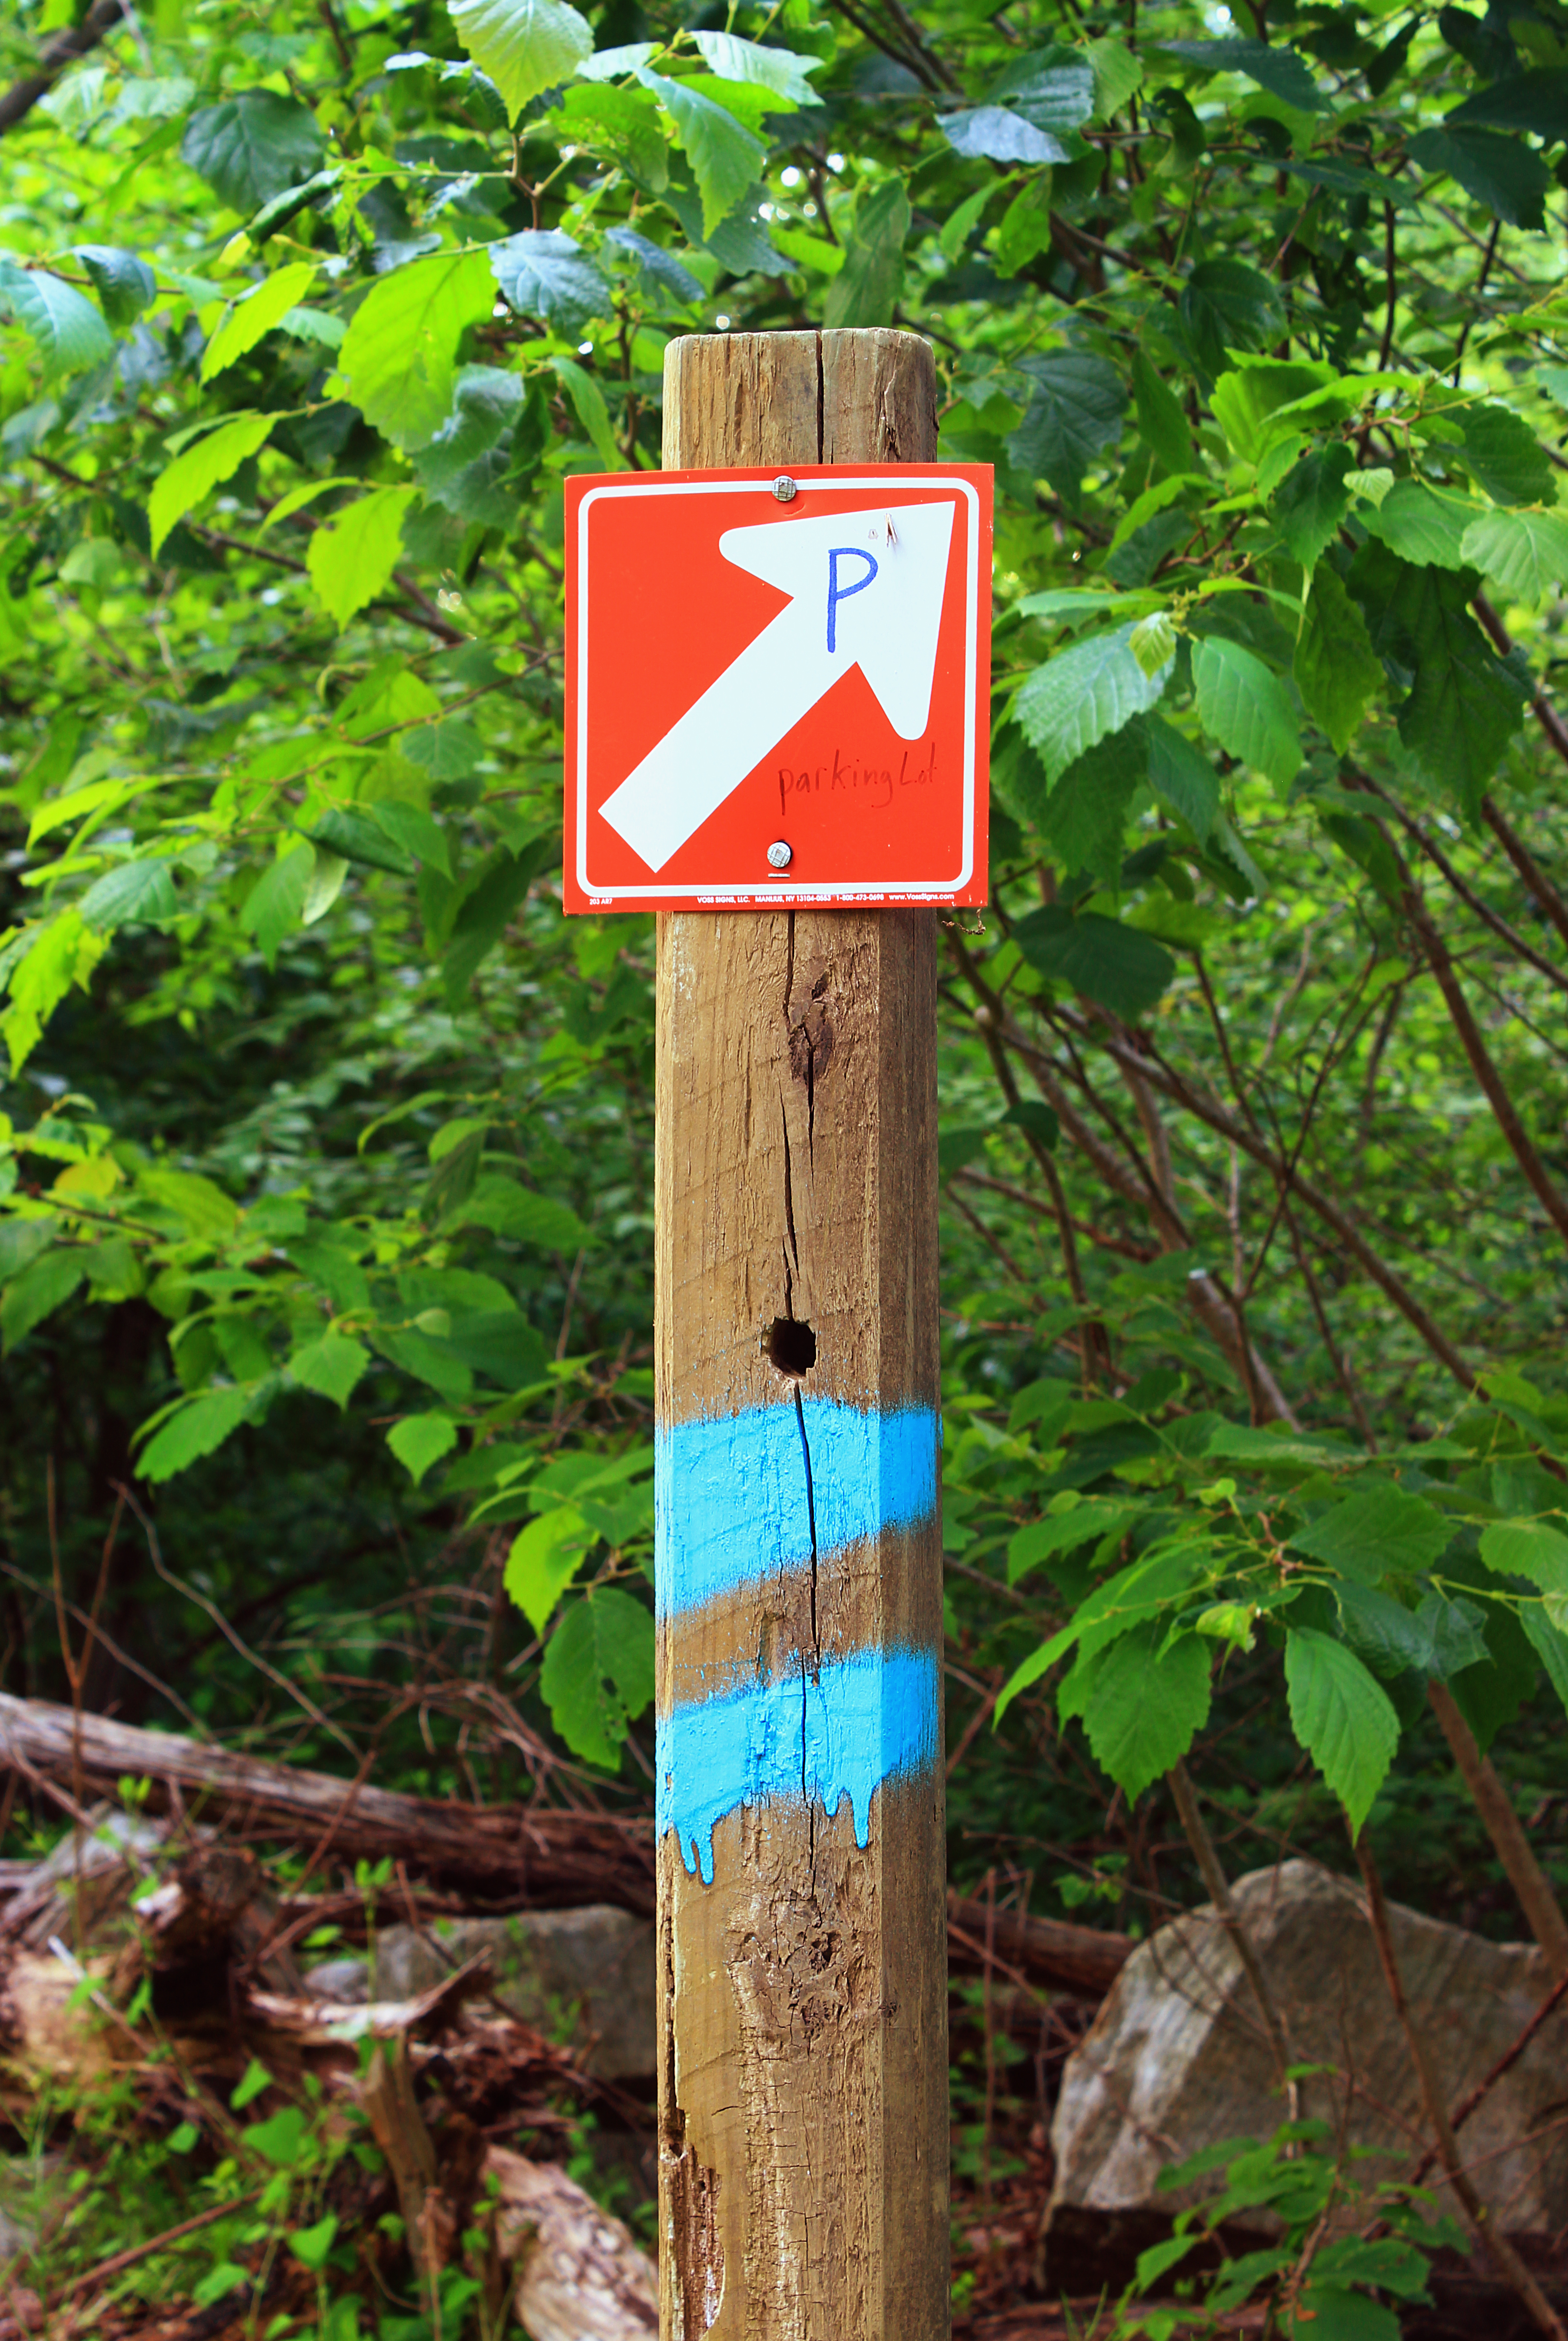
tree, forest, hiking, trail, leaf, flower, sign, spring, green, jungle, signage, creativecommons, trailsign, blazes, trailblazes, pennsylvania, lancastercounty, habitat, woody plant, outdoor structure